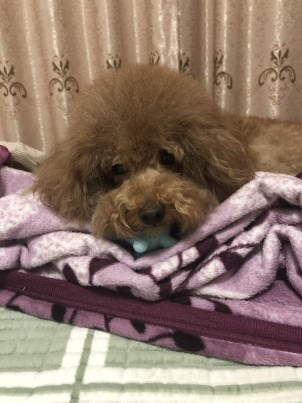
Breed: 7449-n000128-teddy